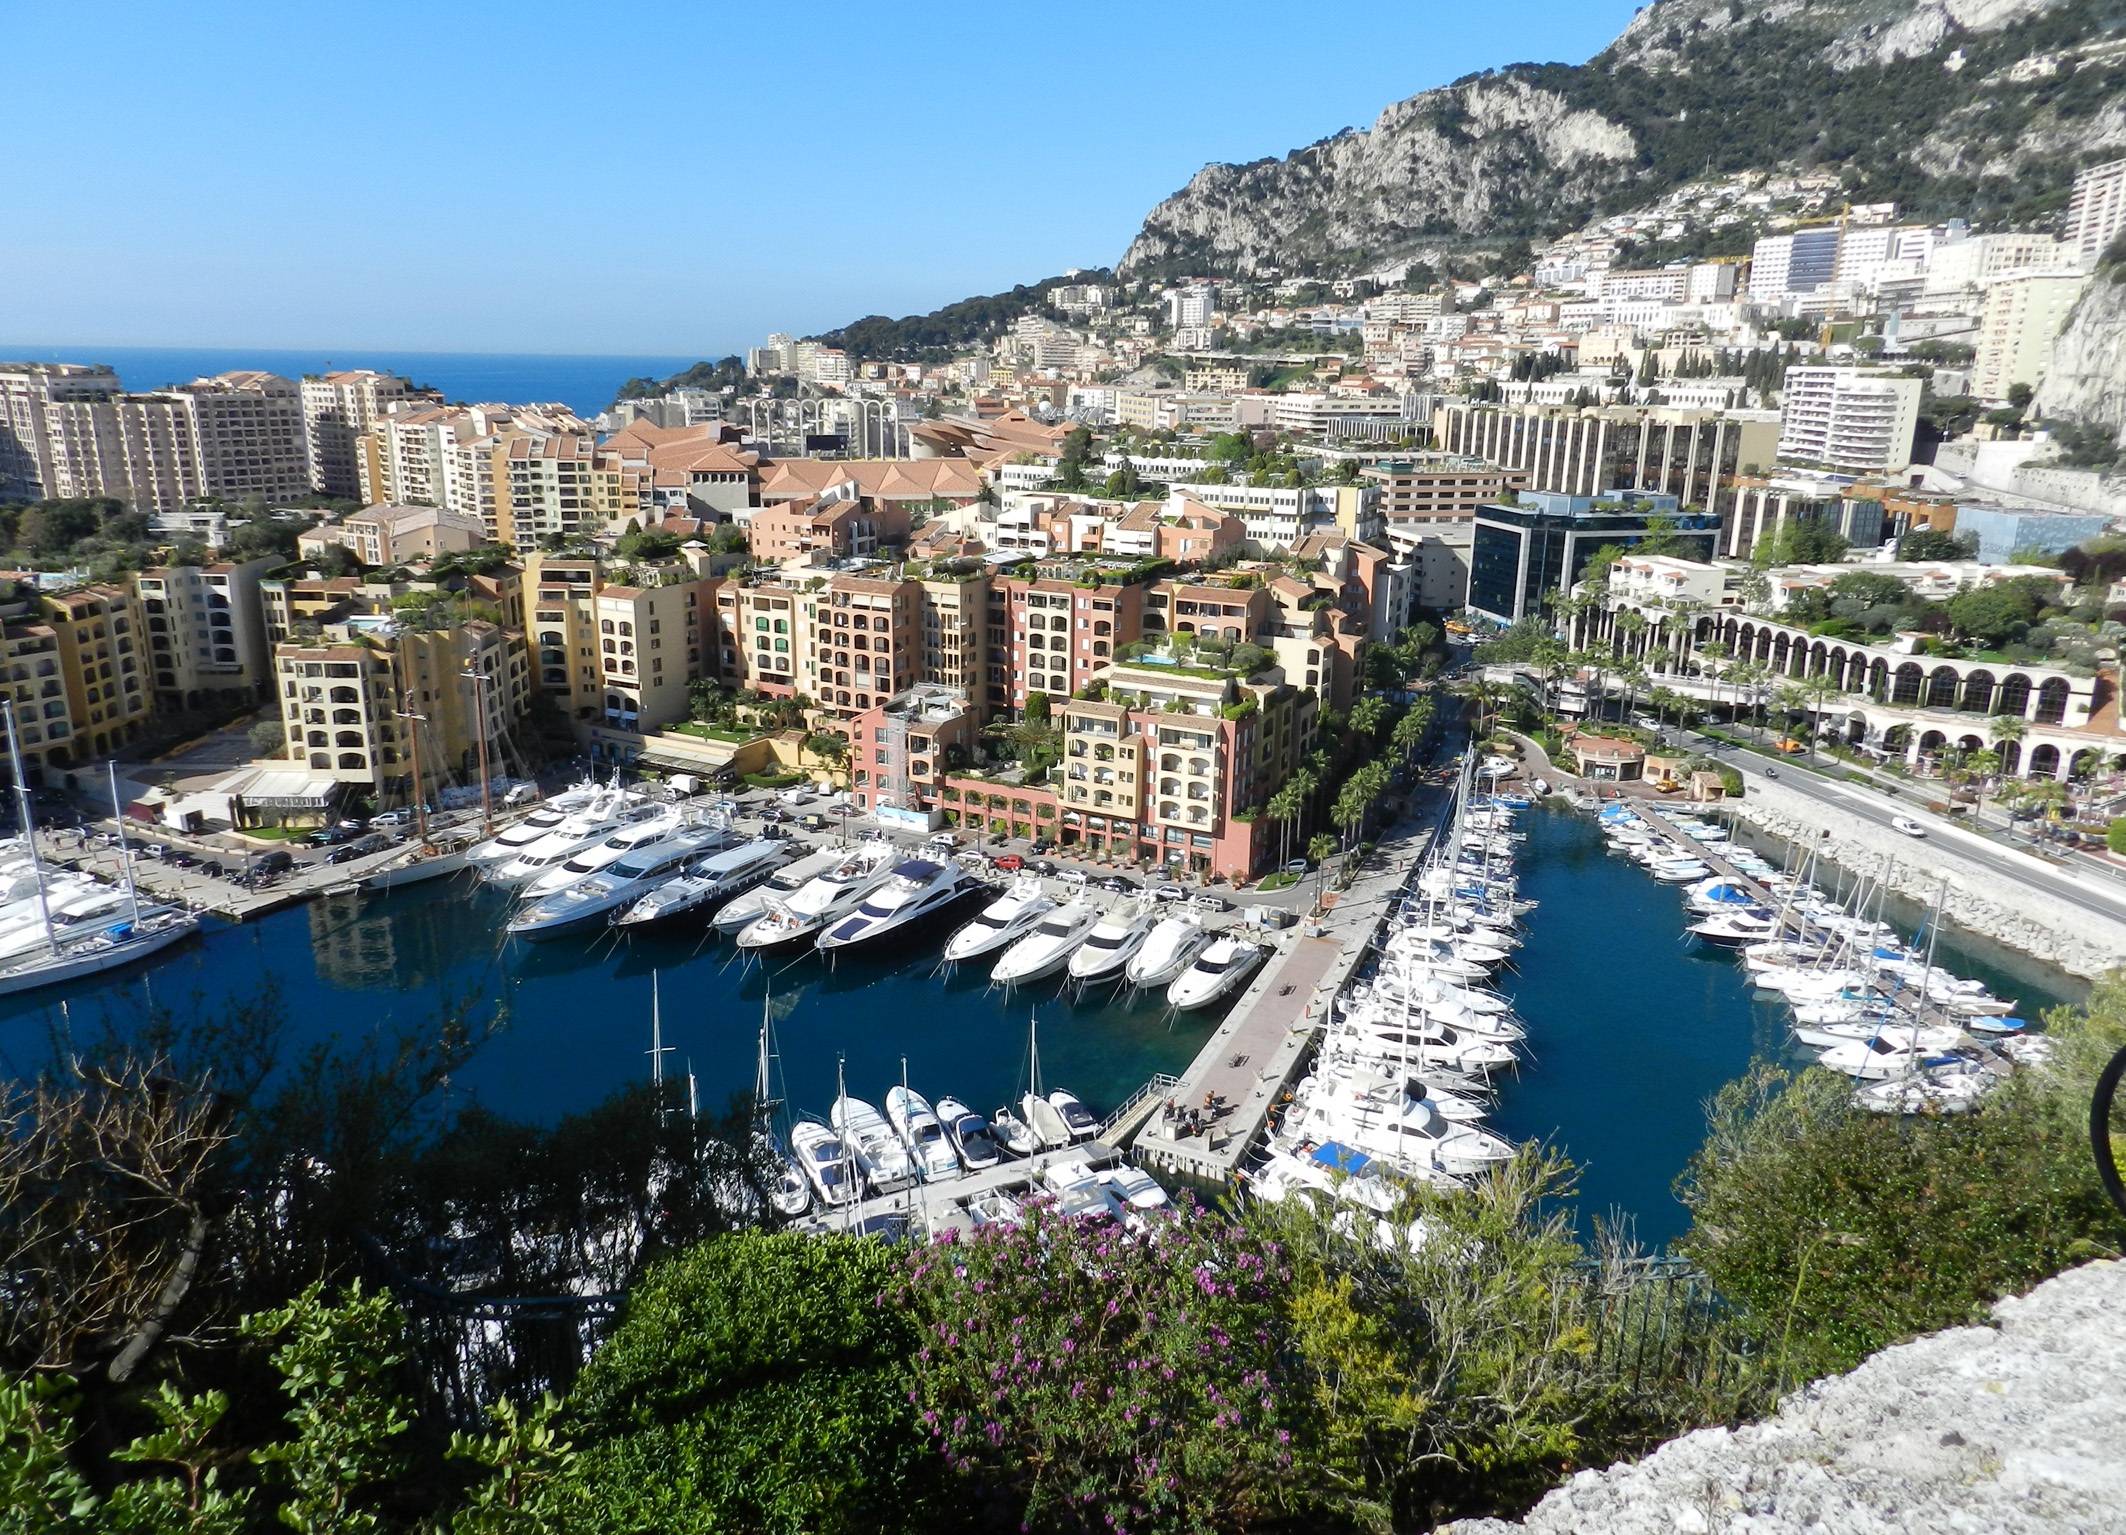
sea, coast, dock, skyline, town, city, river, cityscape, panorama, summer, bay, landmark, marina, tourism, blue sky, boats, mar, monaco, porto, neighbourhood, bird's eye view, aerial photography, residential area, geographical feature, human settlement